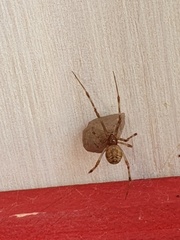
Species: Parasteatoda_tepidariorum